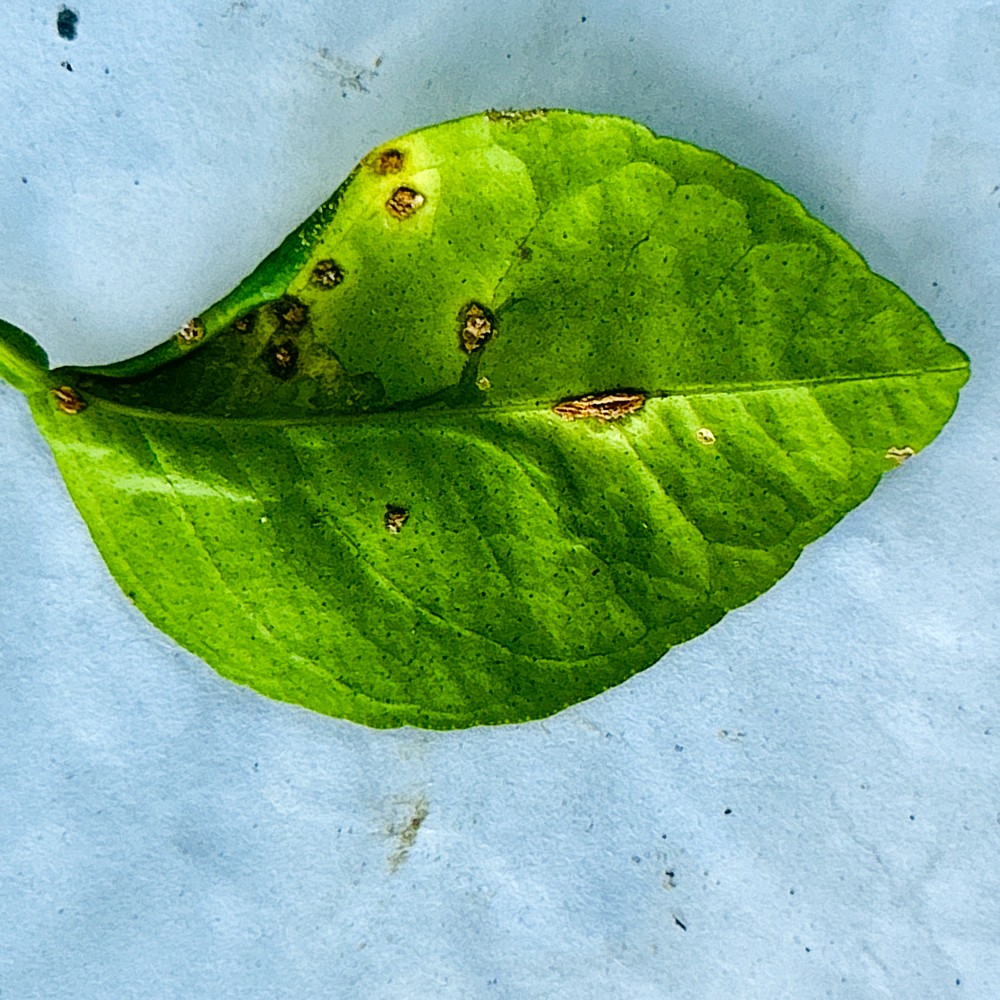
Label: Anthracnose